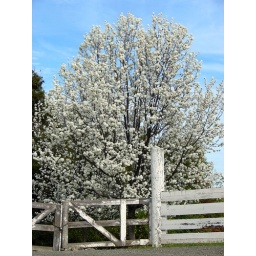
This tree is blazing scarlet in fall, snow-white in spring, and completely bare in winter